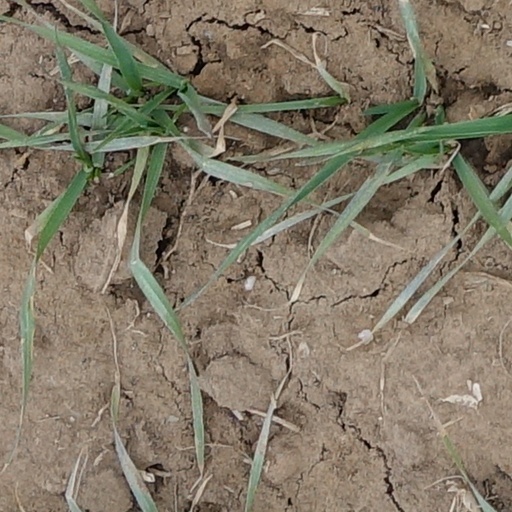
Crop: wheat